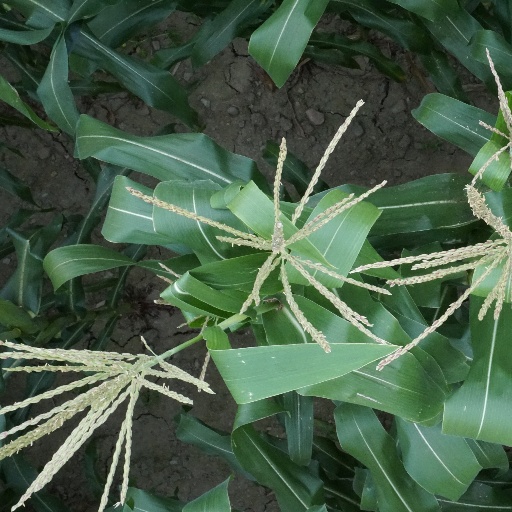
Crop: maize; corn